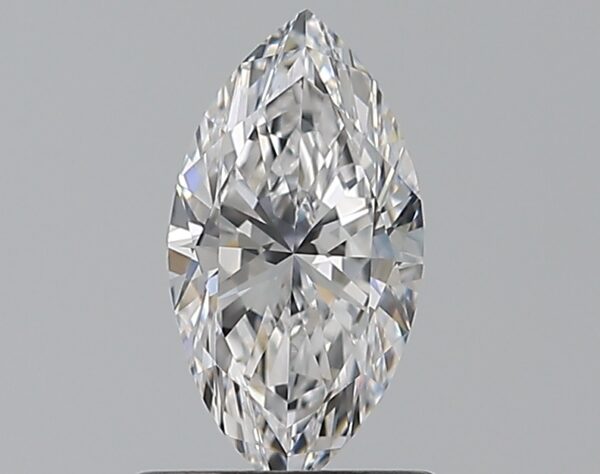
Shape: marquise
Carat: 0.7
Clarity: VVS2
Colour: D
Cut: EX
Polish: EX
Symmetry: VG
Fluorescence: N
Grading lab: GIA
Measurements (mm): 8.82 x 4.63 x 2.9